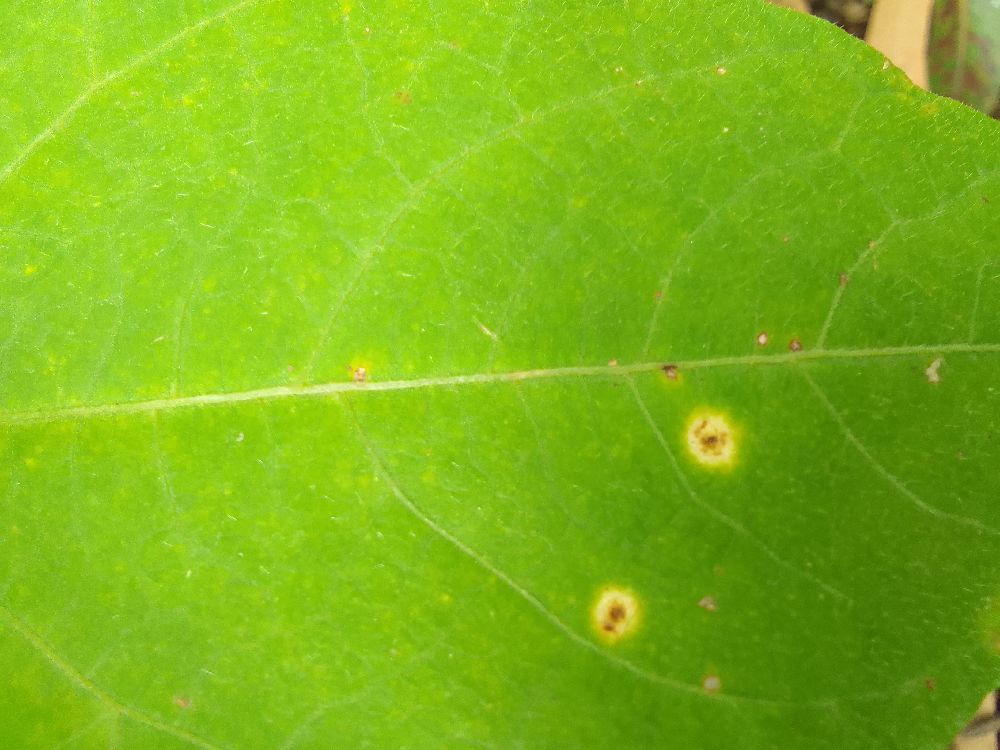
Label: rust